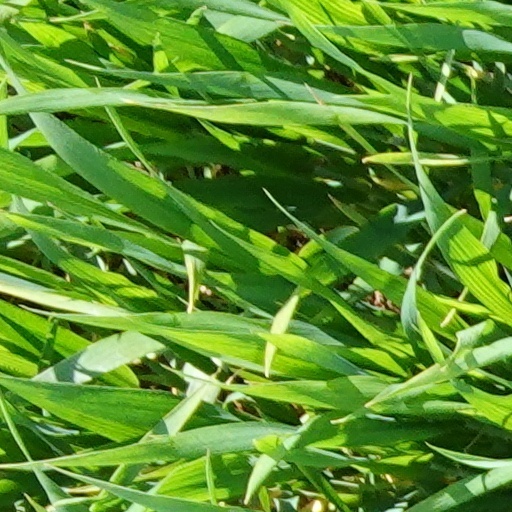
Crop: wheat